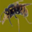
Label: bee